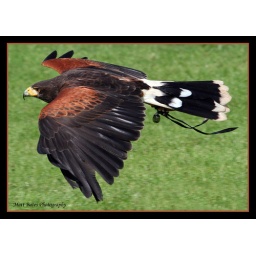
Harris hawk taking part in a flying display at the Welsh mountain zoo in Snowdonia.